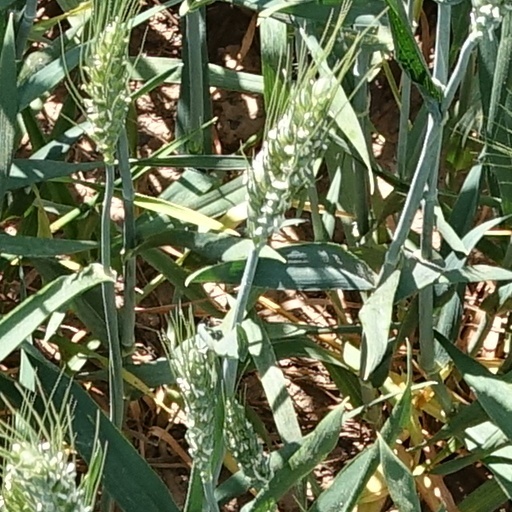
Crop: wheat